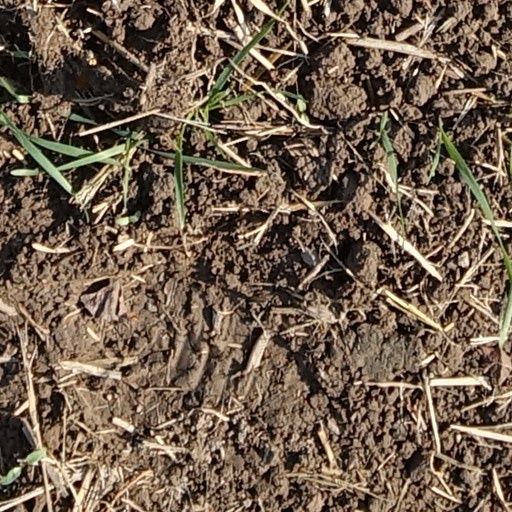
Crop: wheat